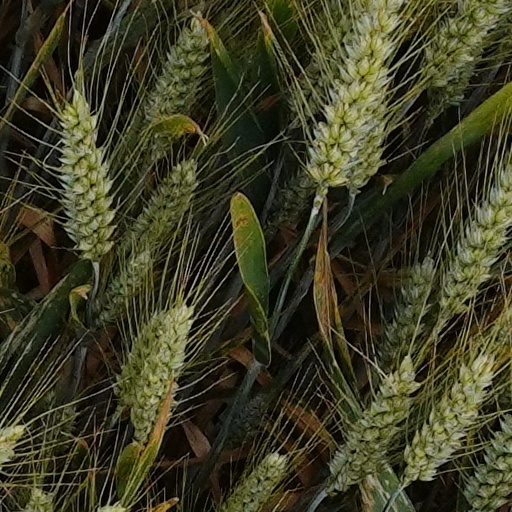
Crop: wheat